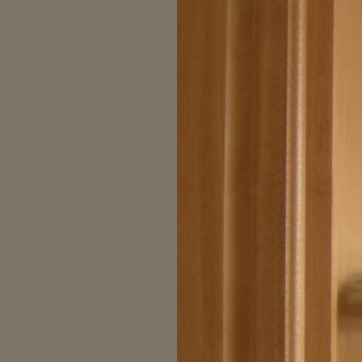
Material: wood